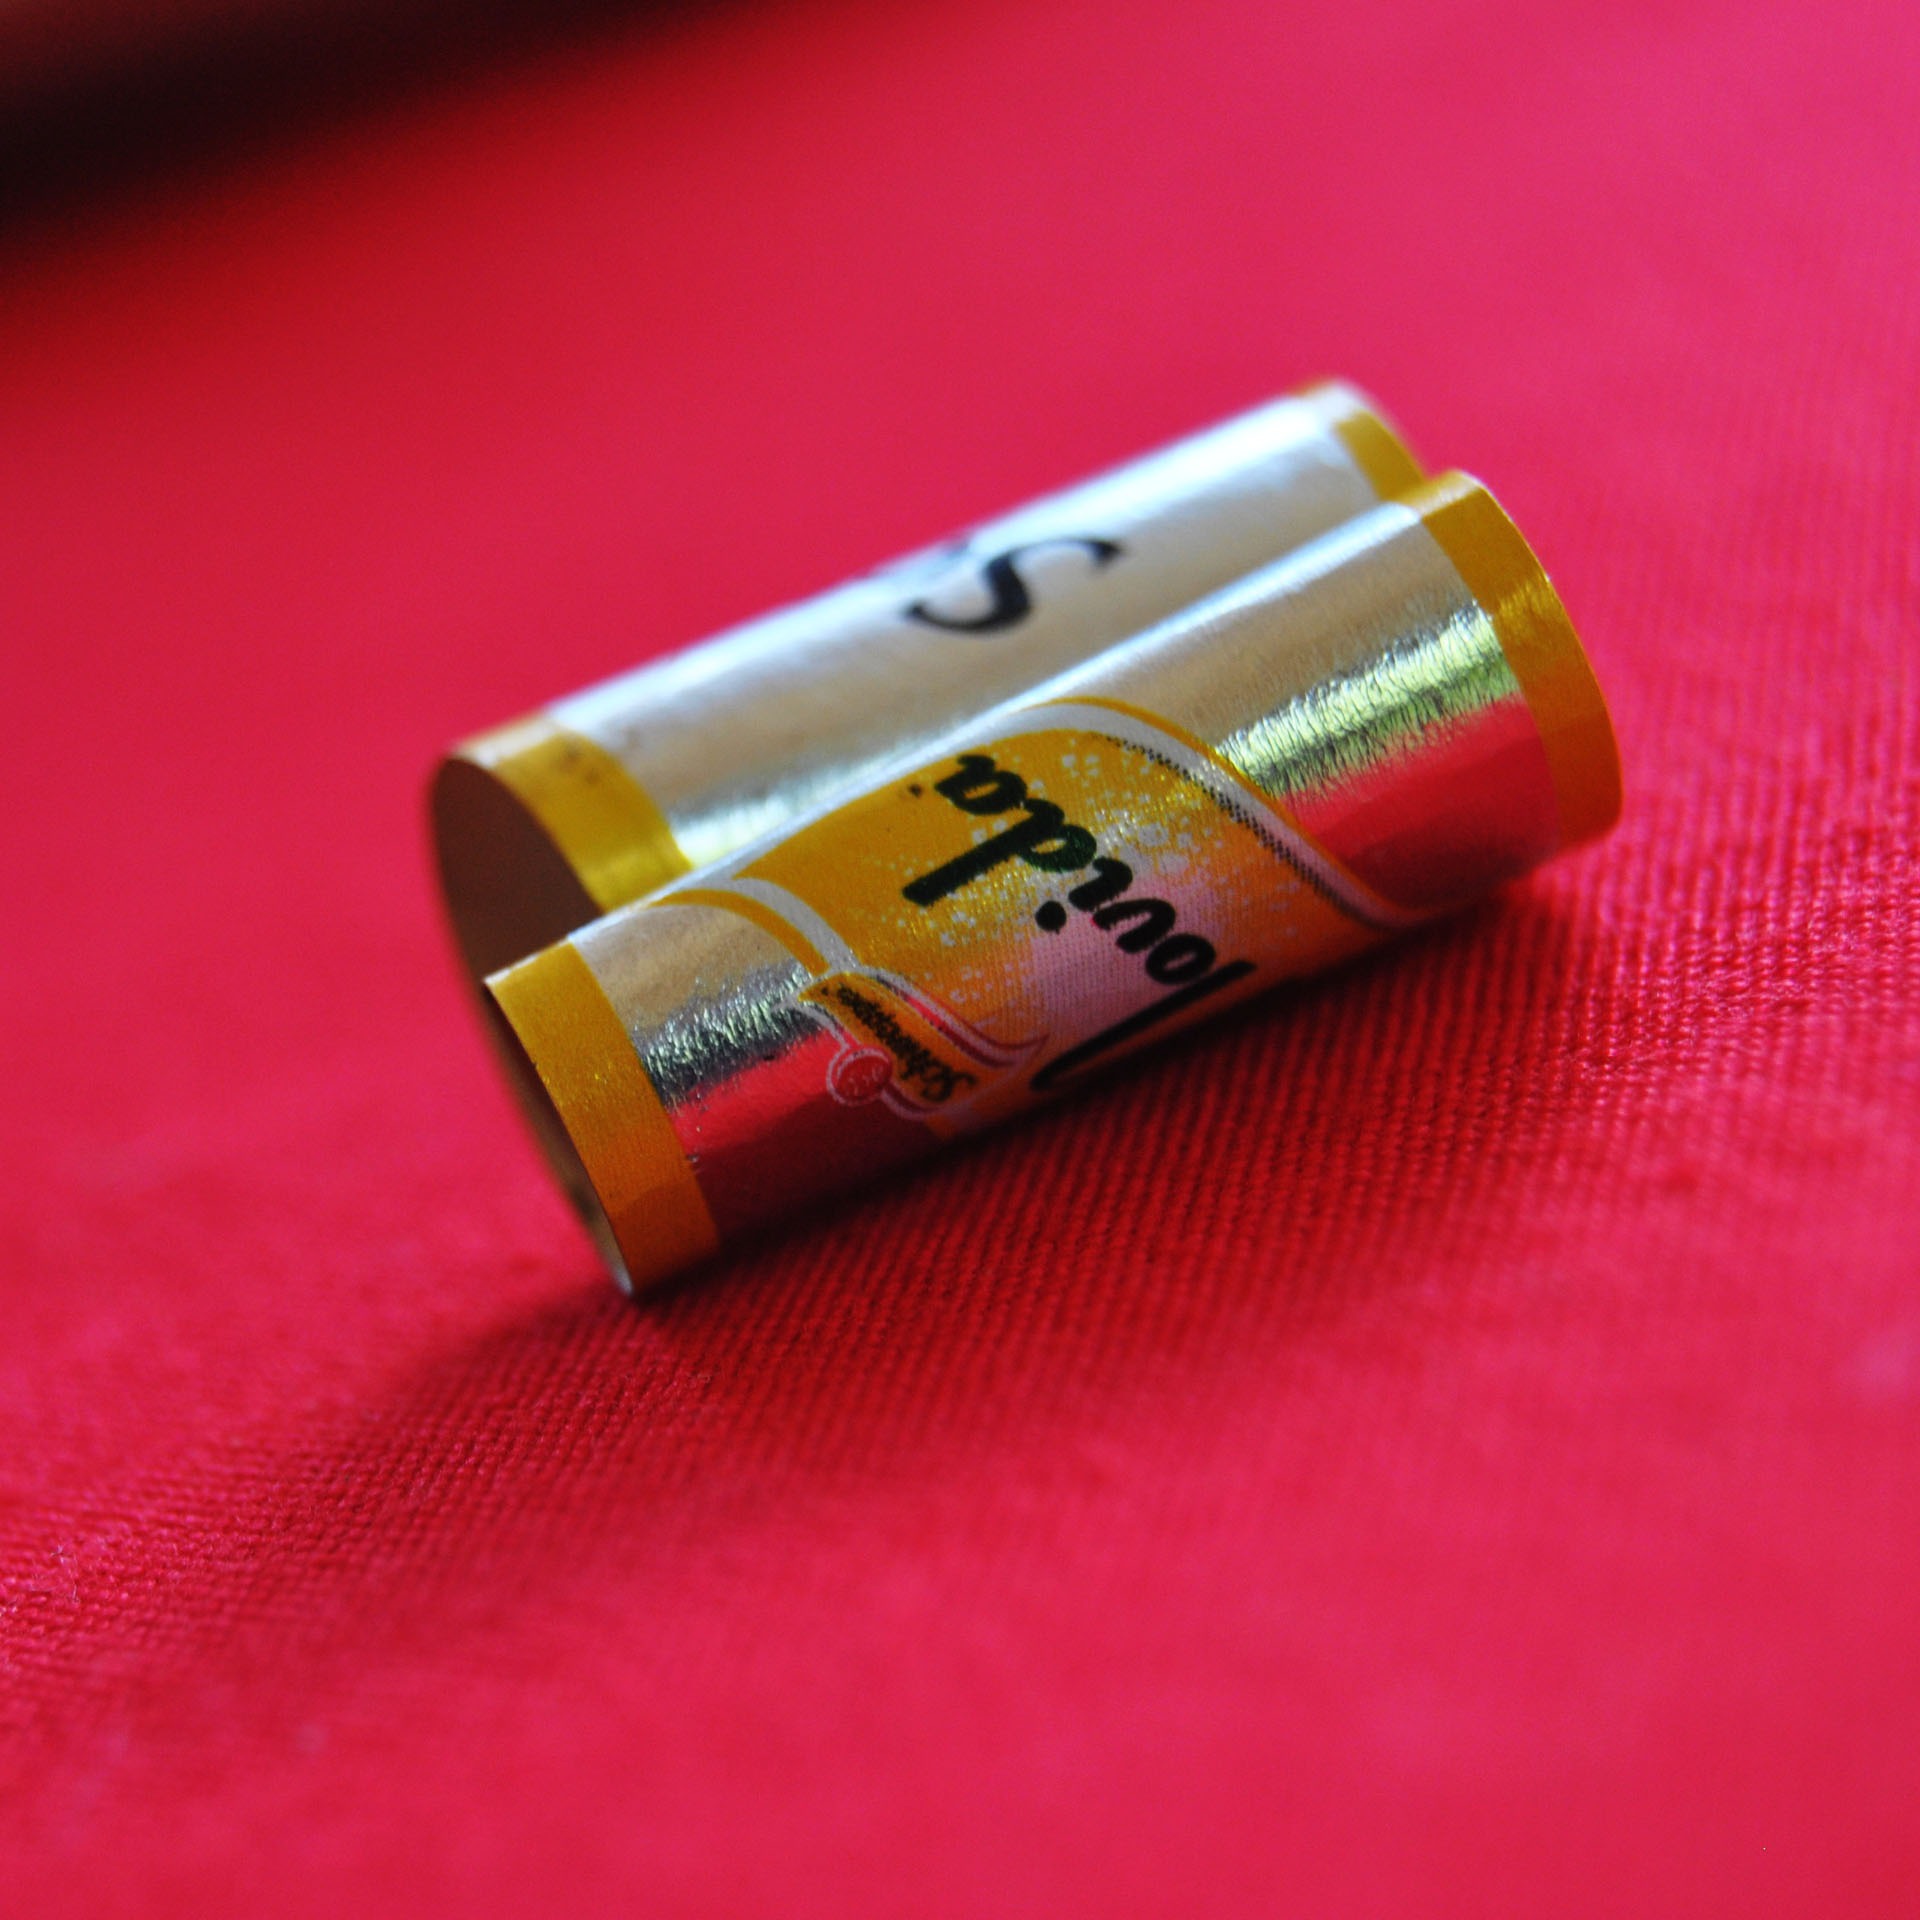
hand, red, sticker, label, tag, soda, peel off, novida, schweppes